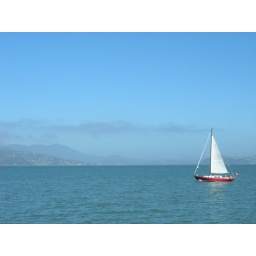
A sailboat against the beautiful blue sky